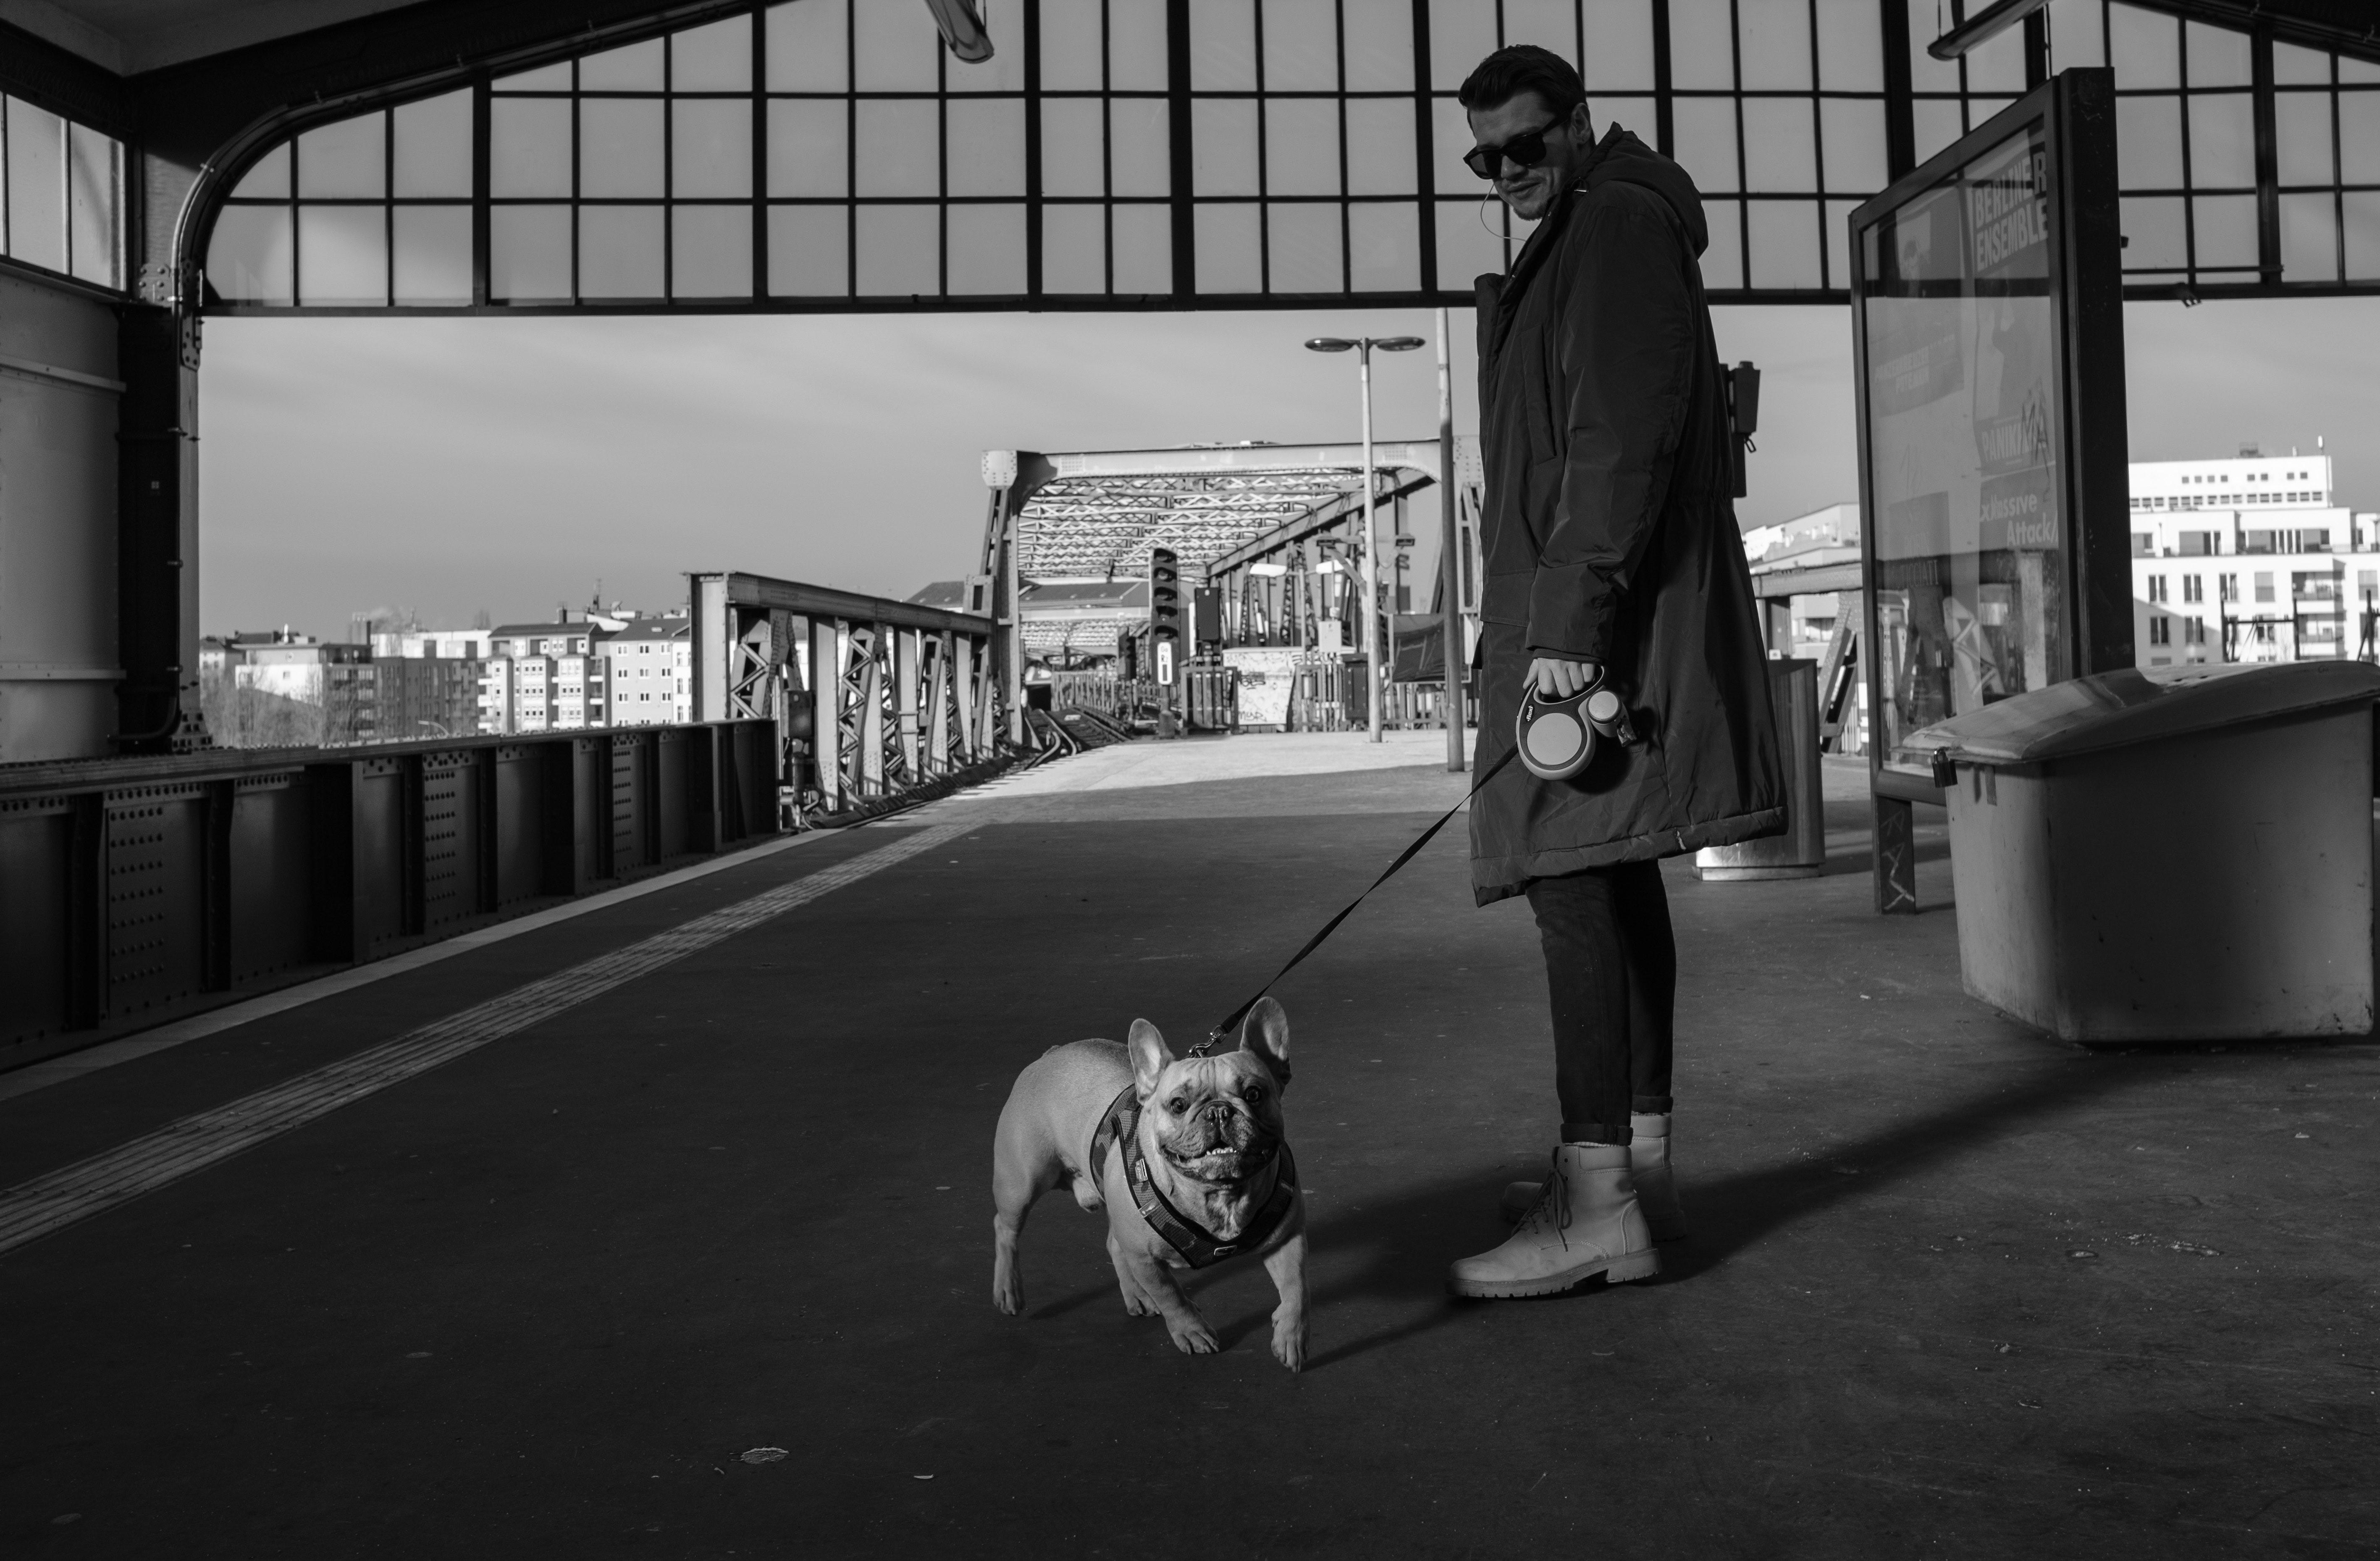
white, black, photograph, black and white, dog, canidae, monochrome, snapshot, standing, monochrome photography, leash, street, dog walking, photography, dalmatian, fashion accessory, carnivore, non sporting group, dog breed, walking, road, style, american bulldog, city